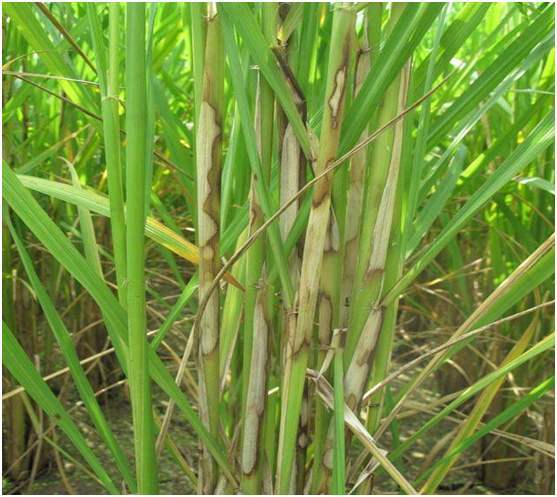
Plant: Rice
Disease: rice sheath blight